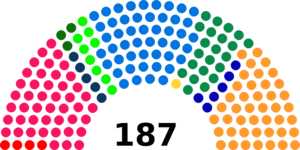
Diagramme des sièges au Conseil national suisse (1939)
Les élections fédérales suisses de 1939 se sont déroulées le 29 octobre 1939. Elles ont désigné la 31ᵉ législature depuis 1848. Le nombre de sièges resta à 187 au Conseil national. Le nombre de 44 sièges au Conseil des États resta également inchangé. Les députés furent élus pour une durée de 4 ans.